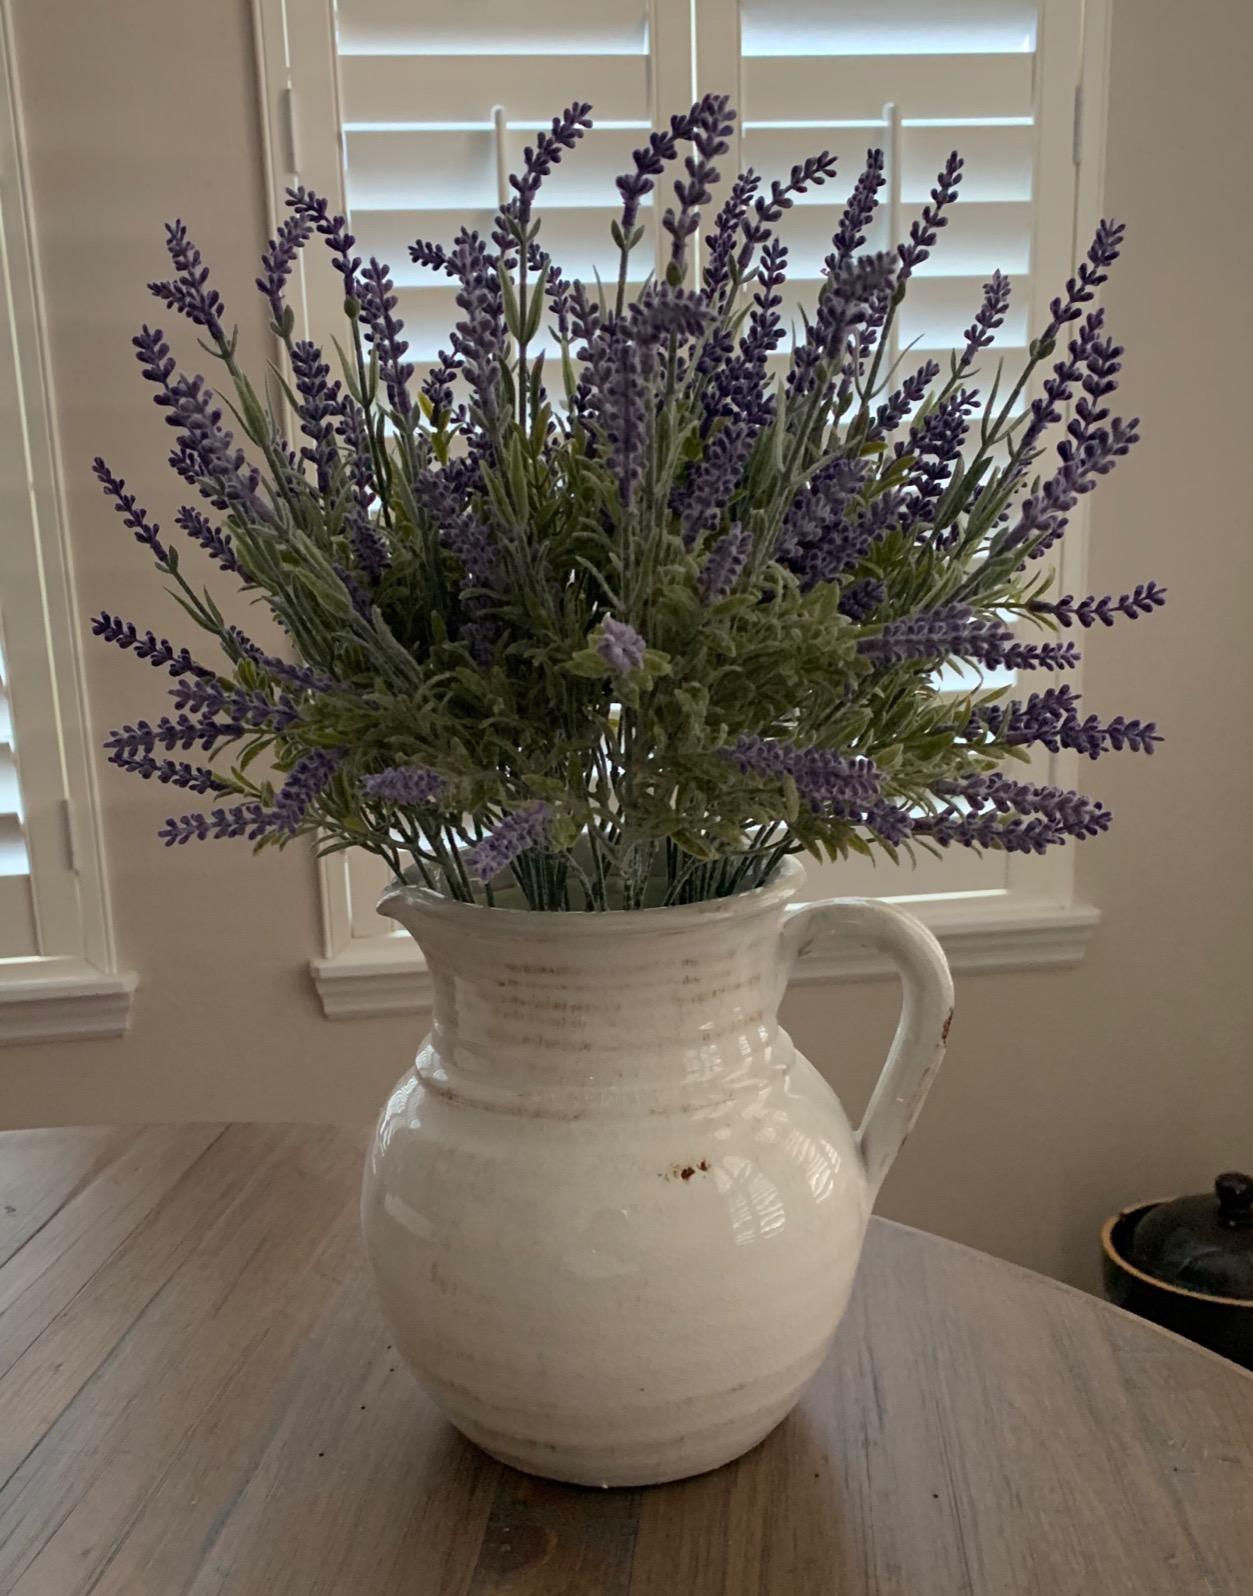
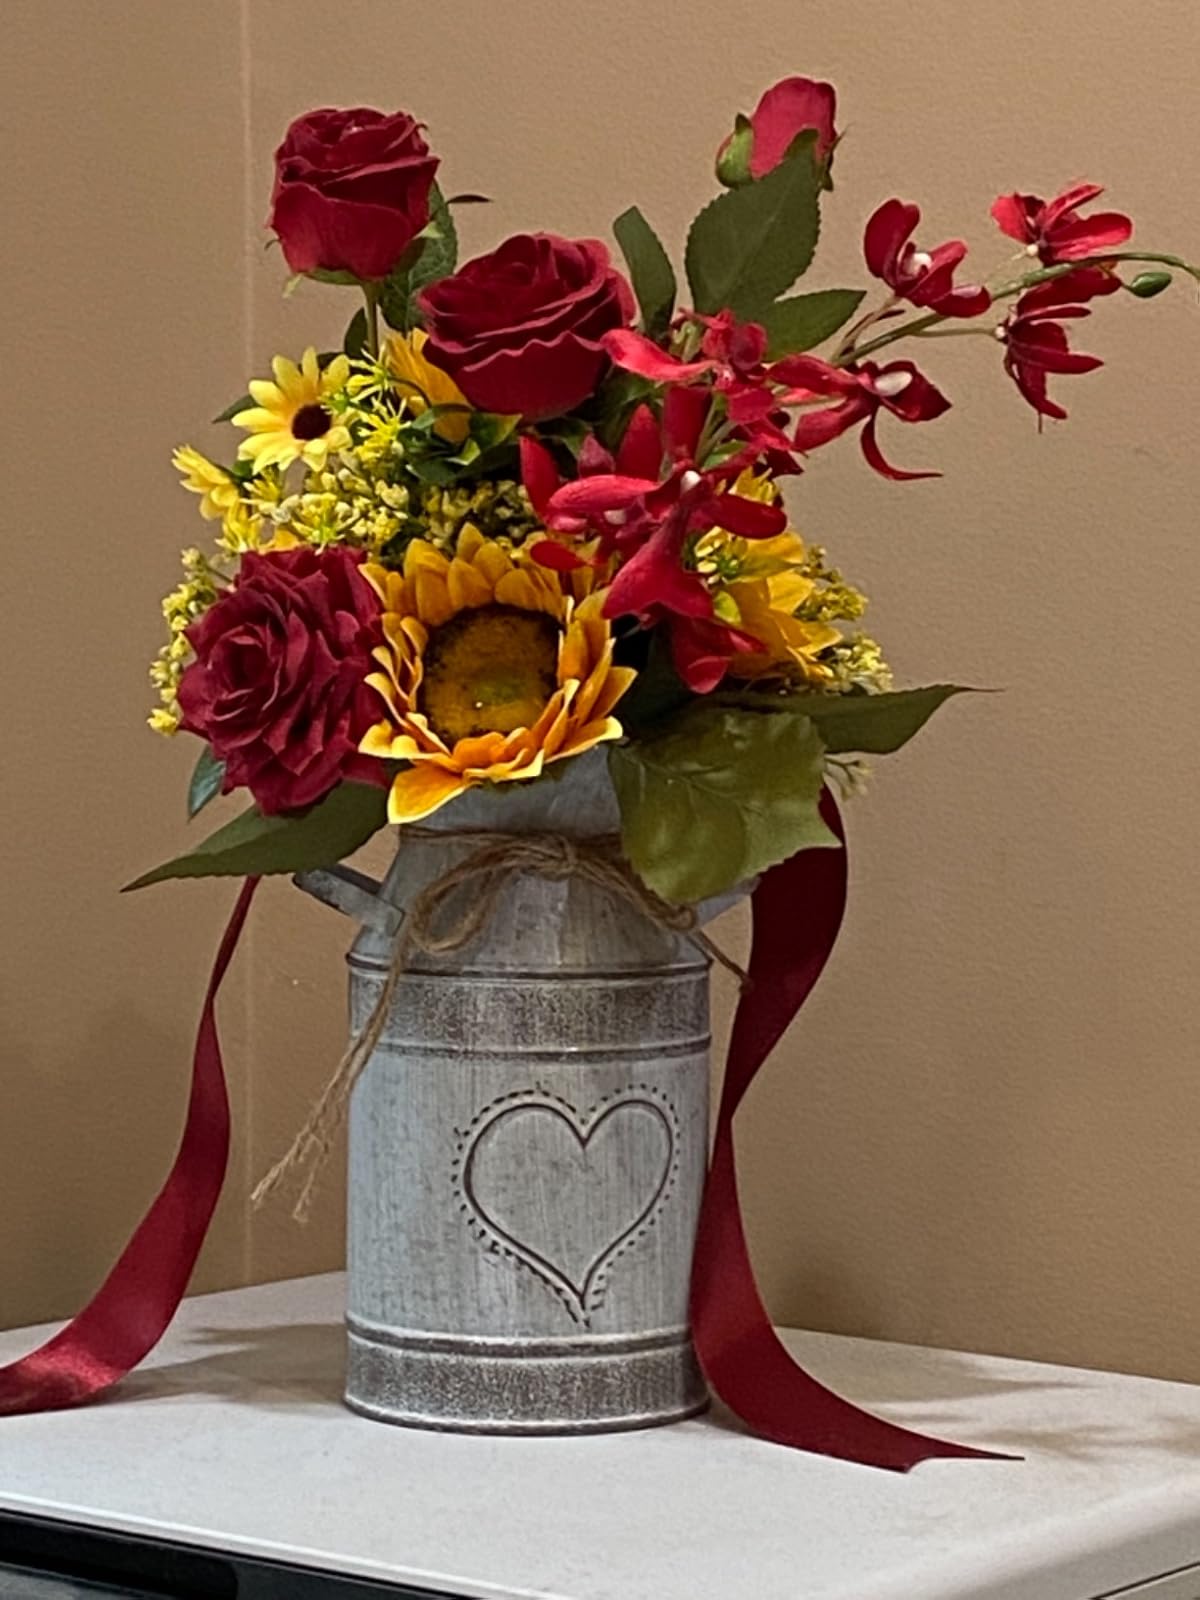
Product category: vase
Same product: no